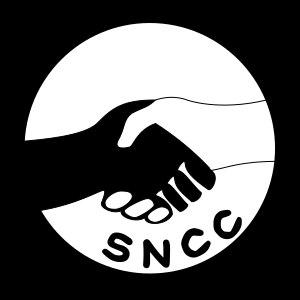
Lorenzo Kom'boa Ervin est un écrivain et activiste anarchiste noir américain. Figure de proue du Black anarchism, il a une influence majeure aux États-Unis et plus largement.